Anne Vernon

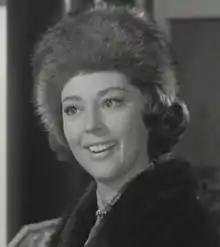
Vernon in "Count Max" (1957)

Anne Vernon (born Édith Antoinette Alexandrine Vignaud; 9 January 1924) is a French retired film and television actress who appeared in 40 films between 1948 and 1970, including three films that were entered into the main competition at the Cannes Film Festival. She appeared in films of multiple countries, including French, British, Italian, and American. As of 2025, she is believed to be among the last surviving leading ladies of the 1940s cinema.